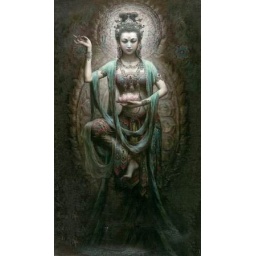
flying fairy in standing position